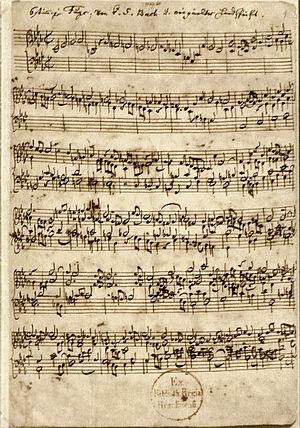
Das Musikalische Opfer est une œuvre instrumentale de Jean-Sébastien Bach composée en 1747 durant la période où le musicien travaillait à Leipzig.